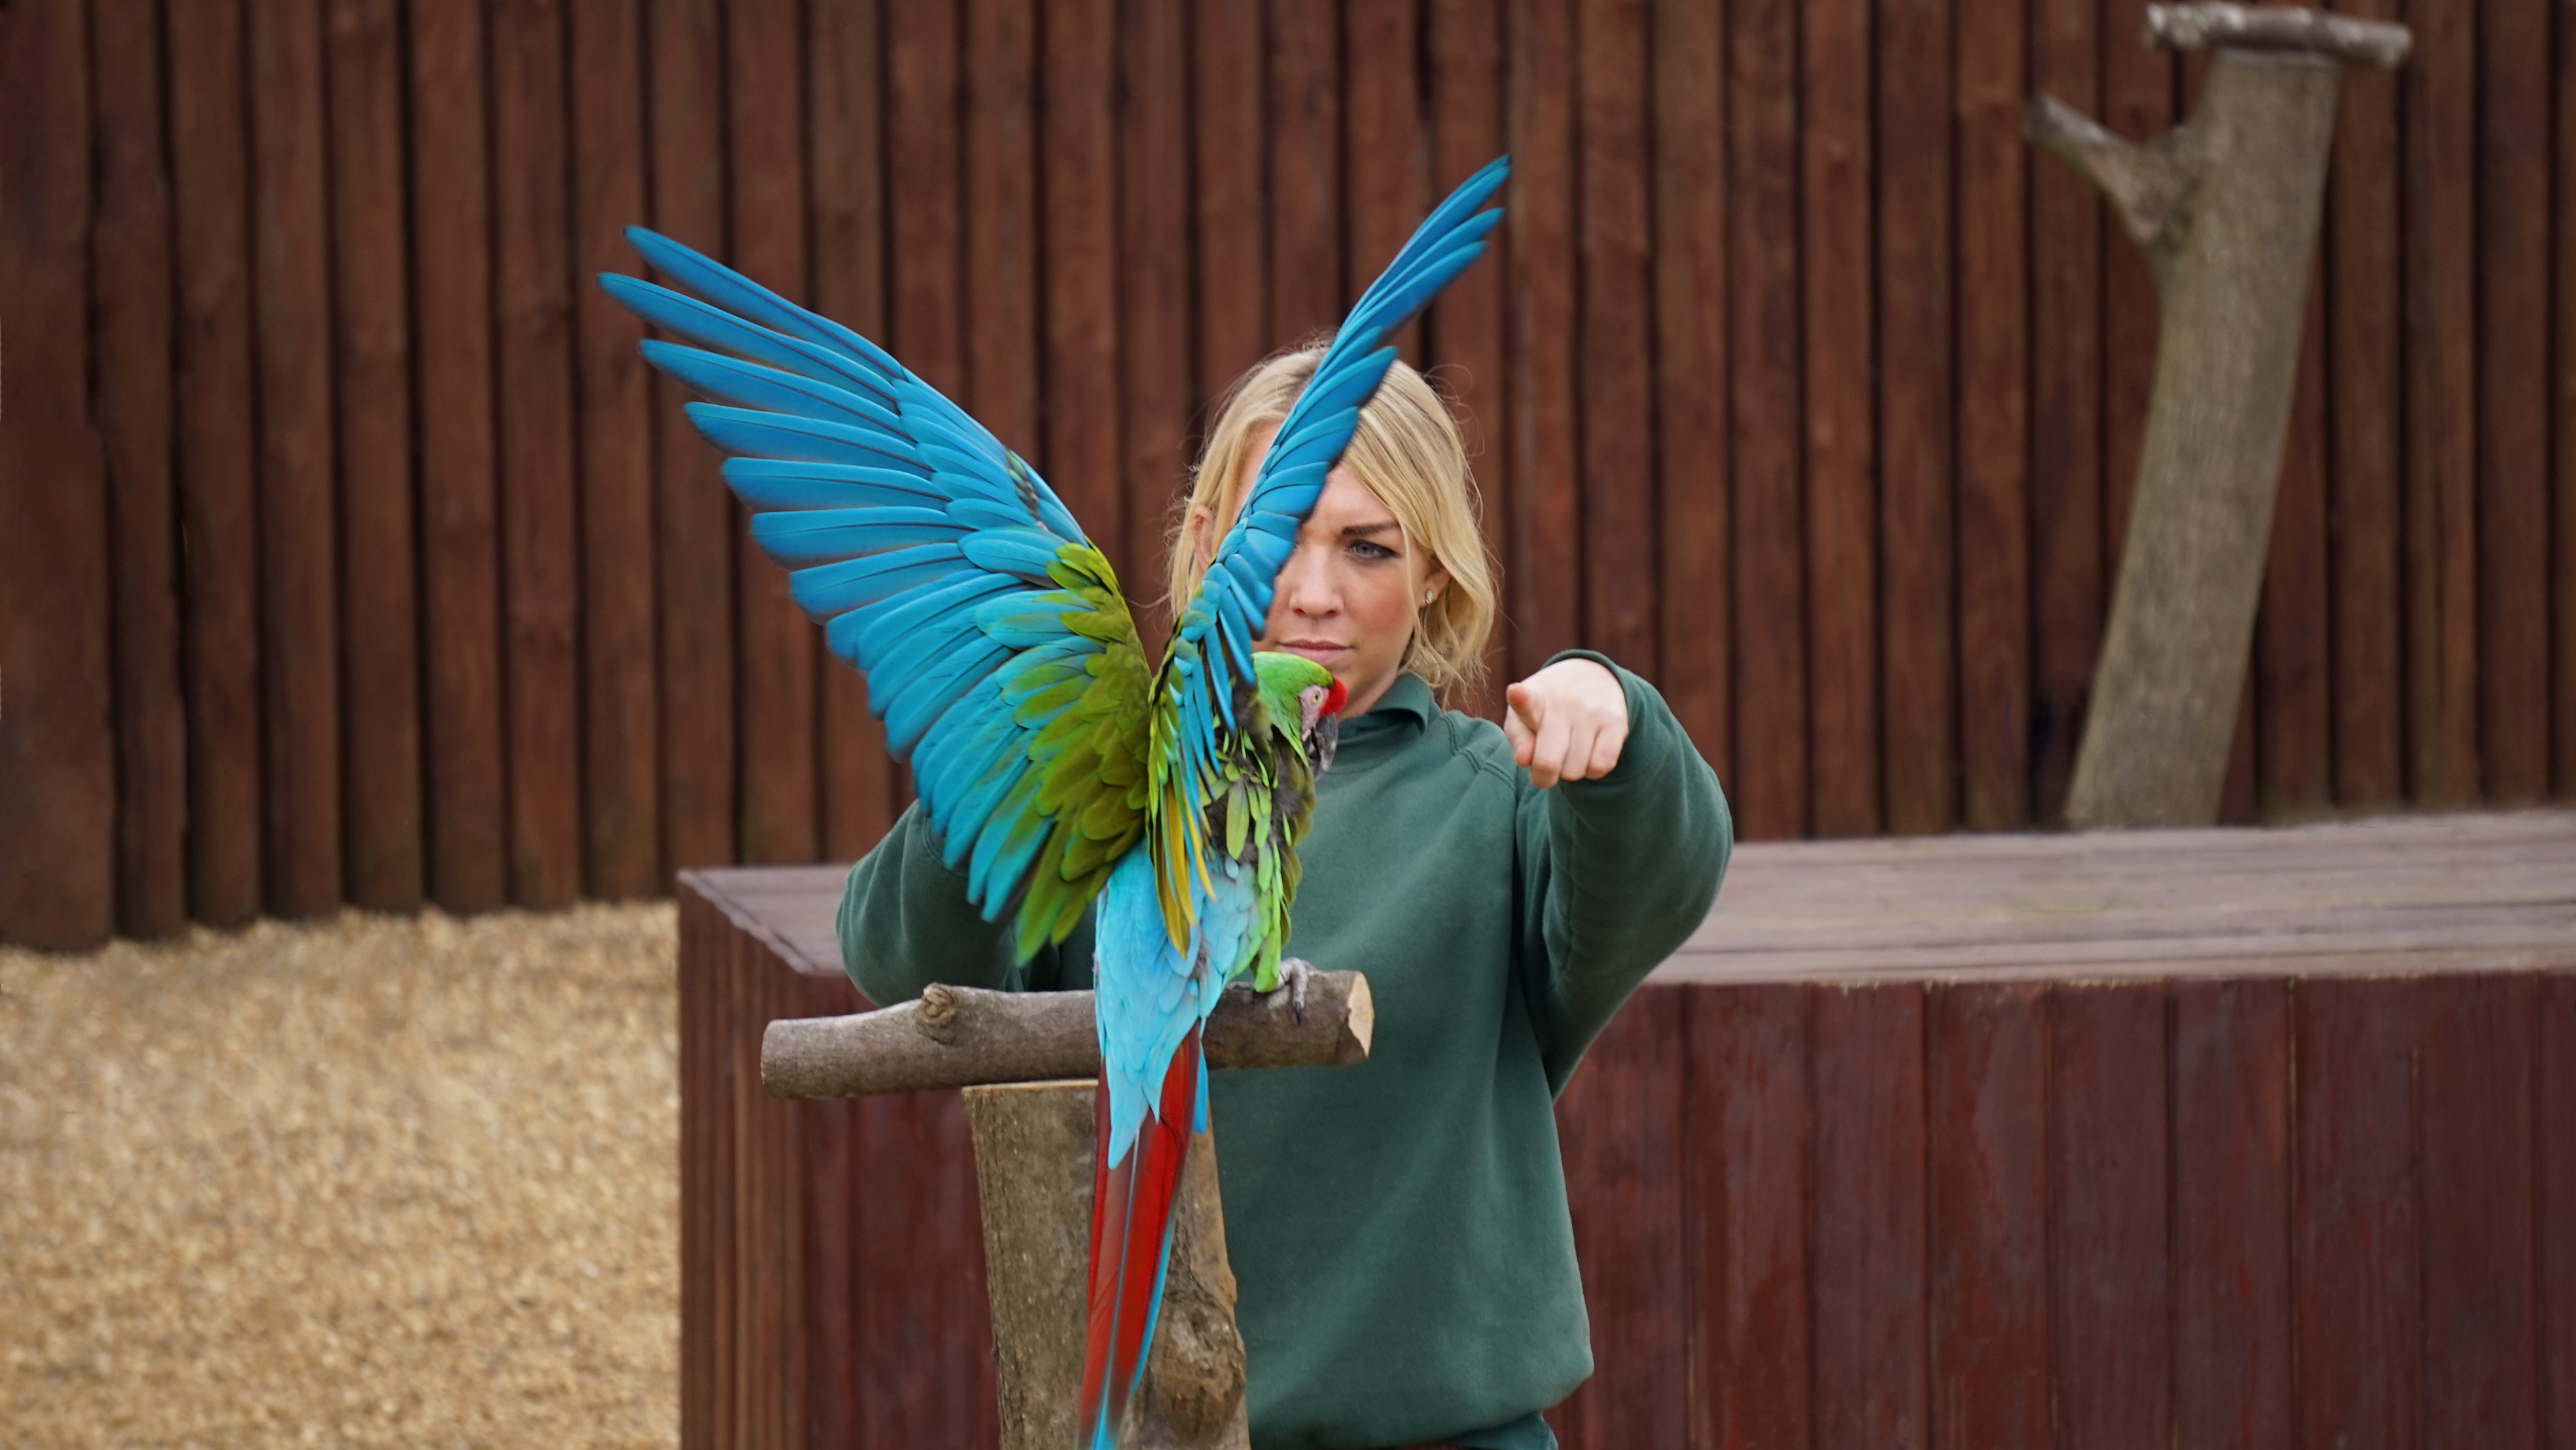
bird, wing, woman, fly, female, green, red, colourful, colorful, trainer, happy, parrot, beautiful, costume, screenshot, trained